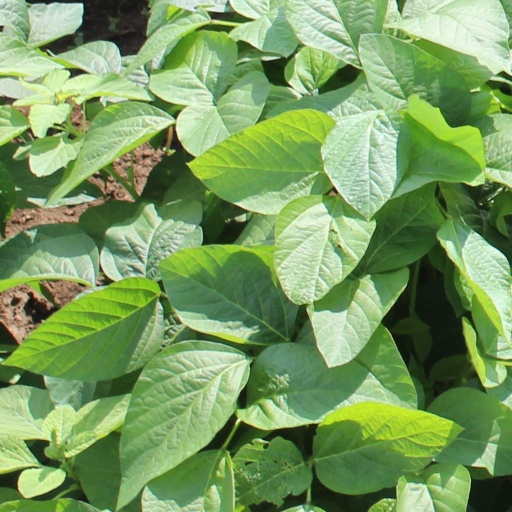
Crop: soybean